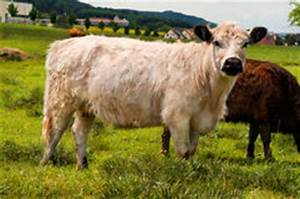
Label: pecora